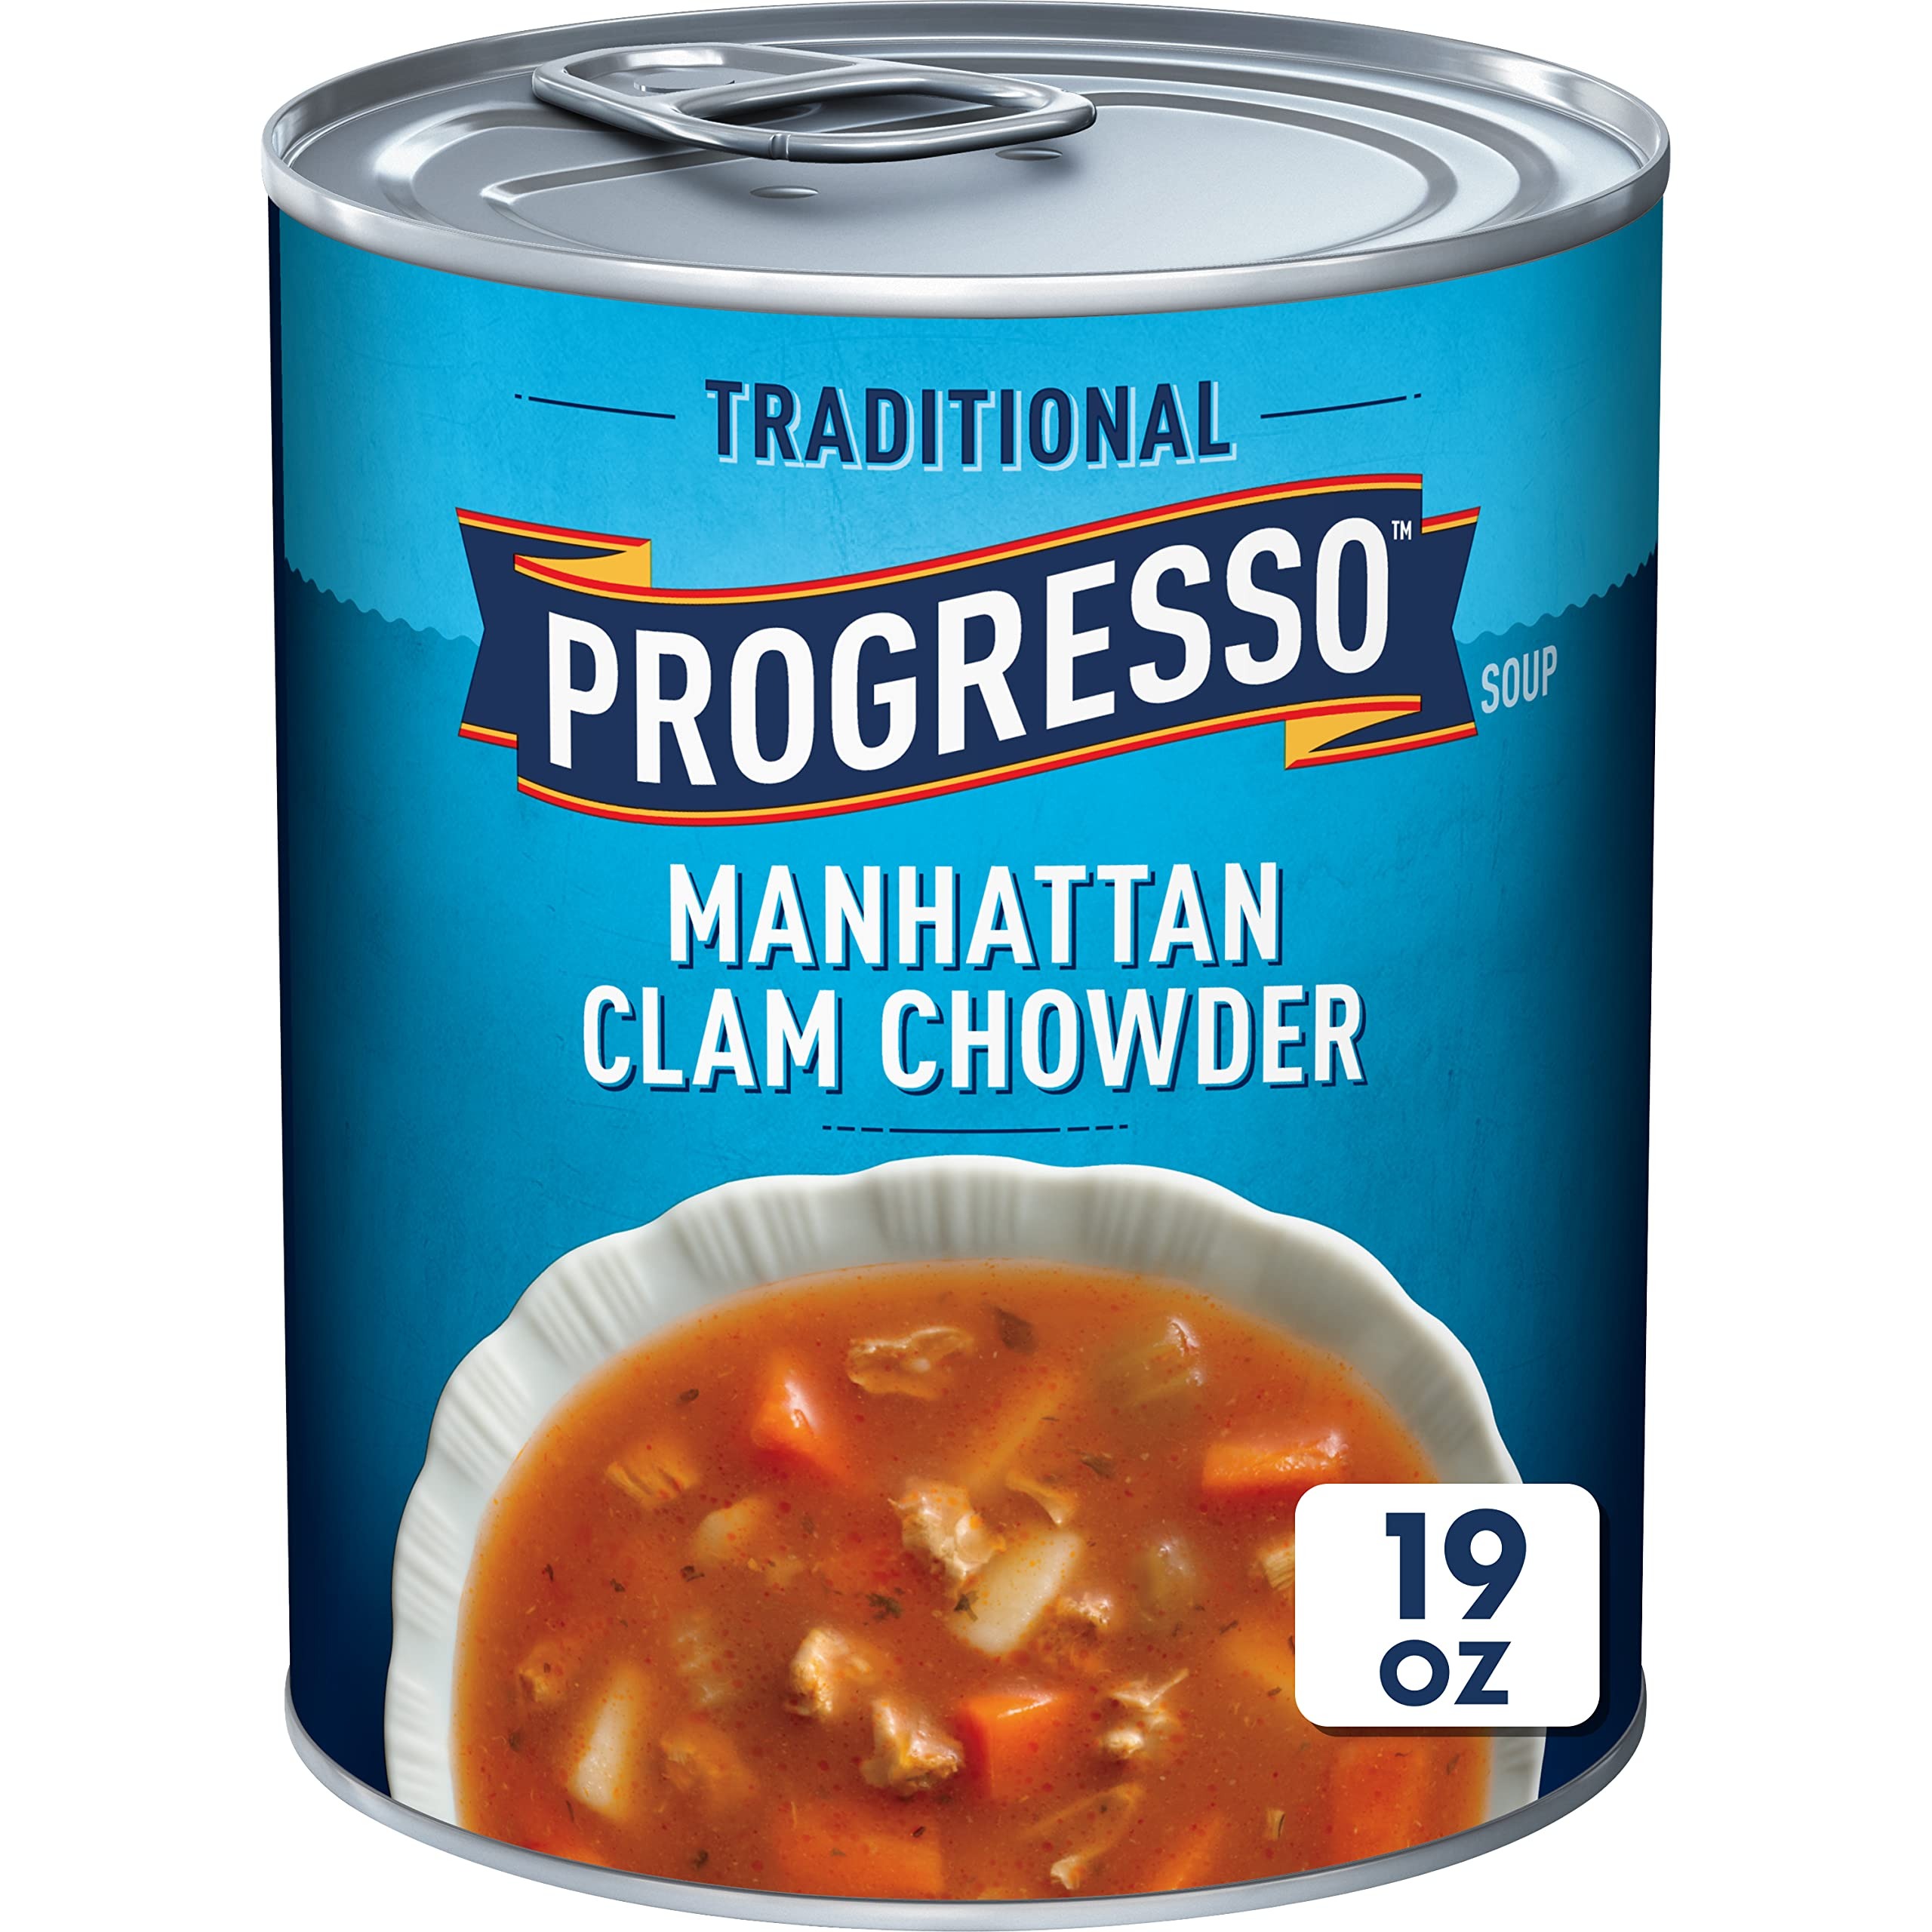
Item Name: Progresso Traditional, Manhattan Clam Chowder Soup, 19 Oz, Pack of 6
Bullet Point 1: MANHATTAN CLAM CHOWDER: This traditional Manhattan clam chowder is packed with classic flavors and quality ingredients for the whole family to enjoy
Bullet Point 2: WHOLESOME FOOD: Made with no artificial flavors or added MSG
Bullet Point 3: REAL INGREDIENTS: Our recipe includes no artificial flavors and no colors from artificial sources
Bullet Point 4: INSTANT SOUP: Ready-to-serve in under 5 minutes; About 2 servings per container
Bullet Point 5: BOX CONTAINS: 1 can, 19 oz
Value: 114.0
Unit: oz

Price: 2.38